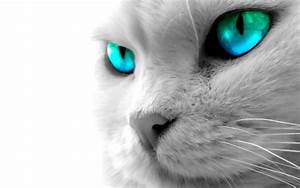
Label: gatto